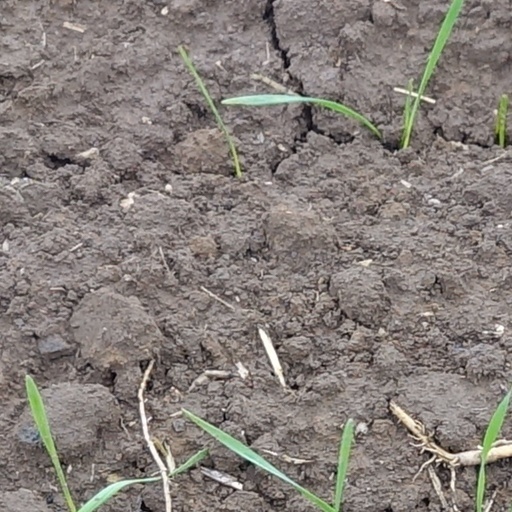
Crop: wheat